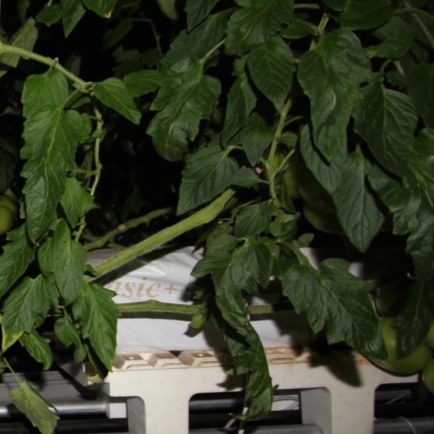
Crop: tomato